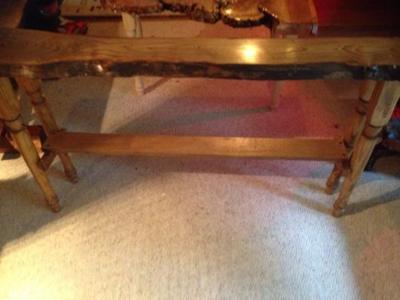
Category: table